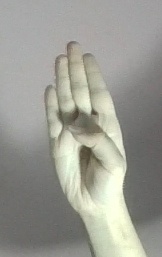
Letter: kaaf